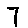
Label: 7